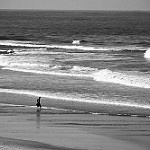
Label: B & W